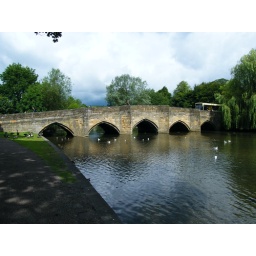
Old bridge in Bakewell. The river is full of trout that love bread.